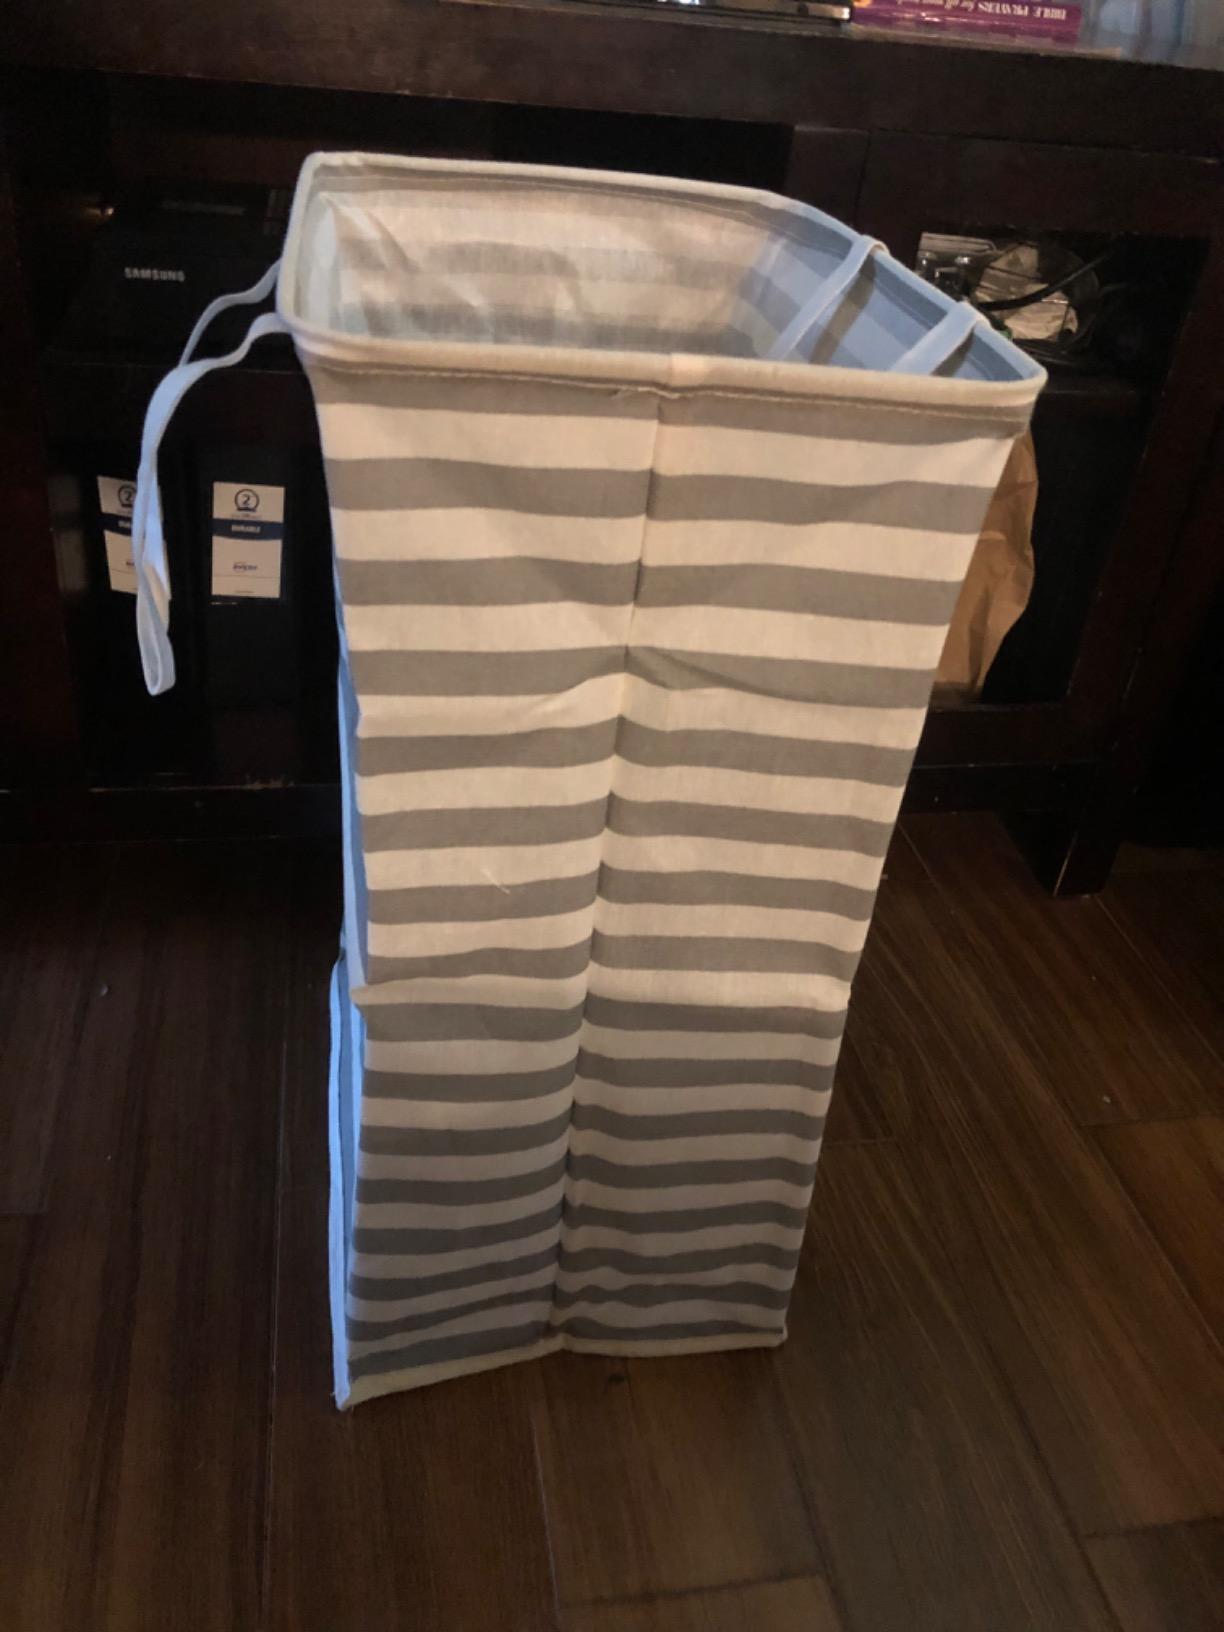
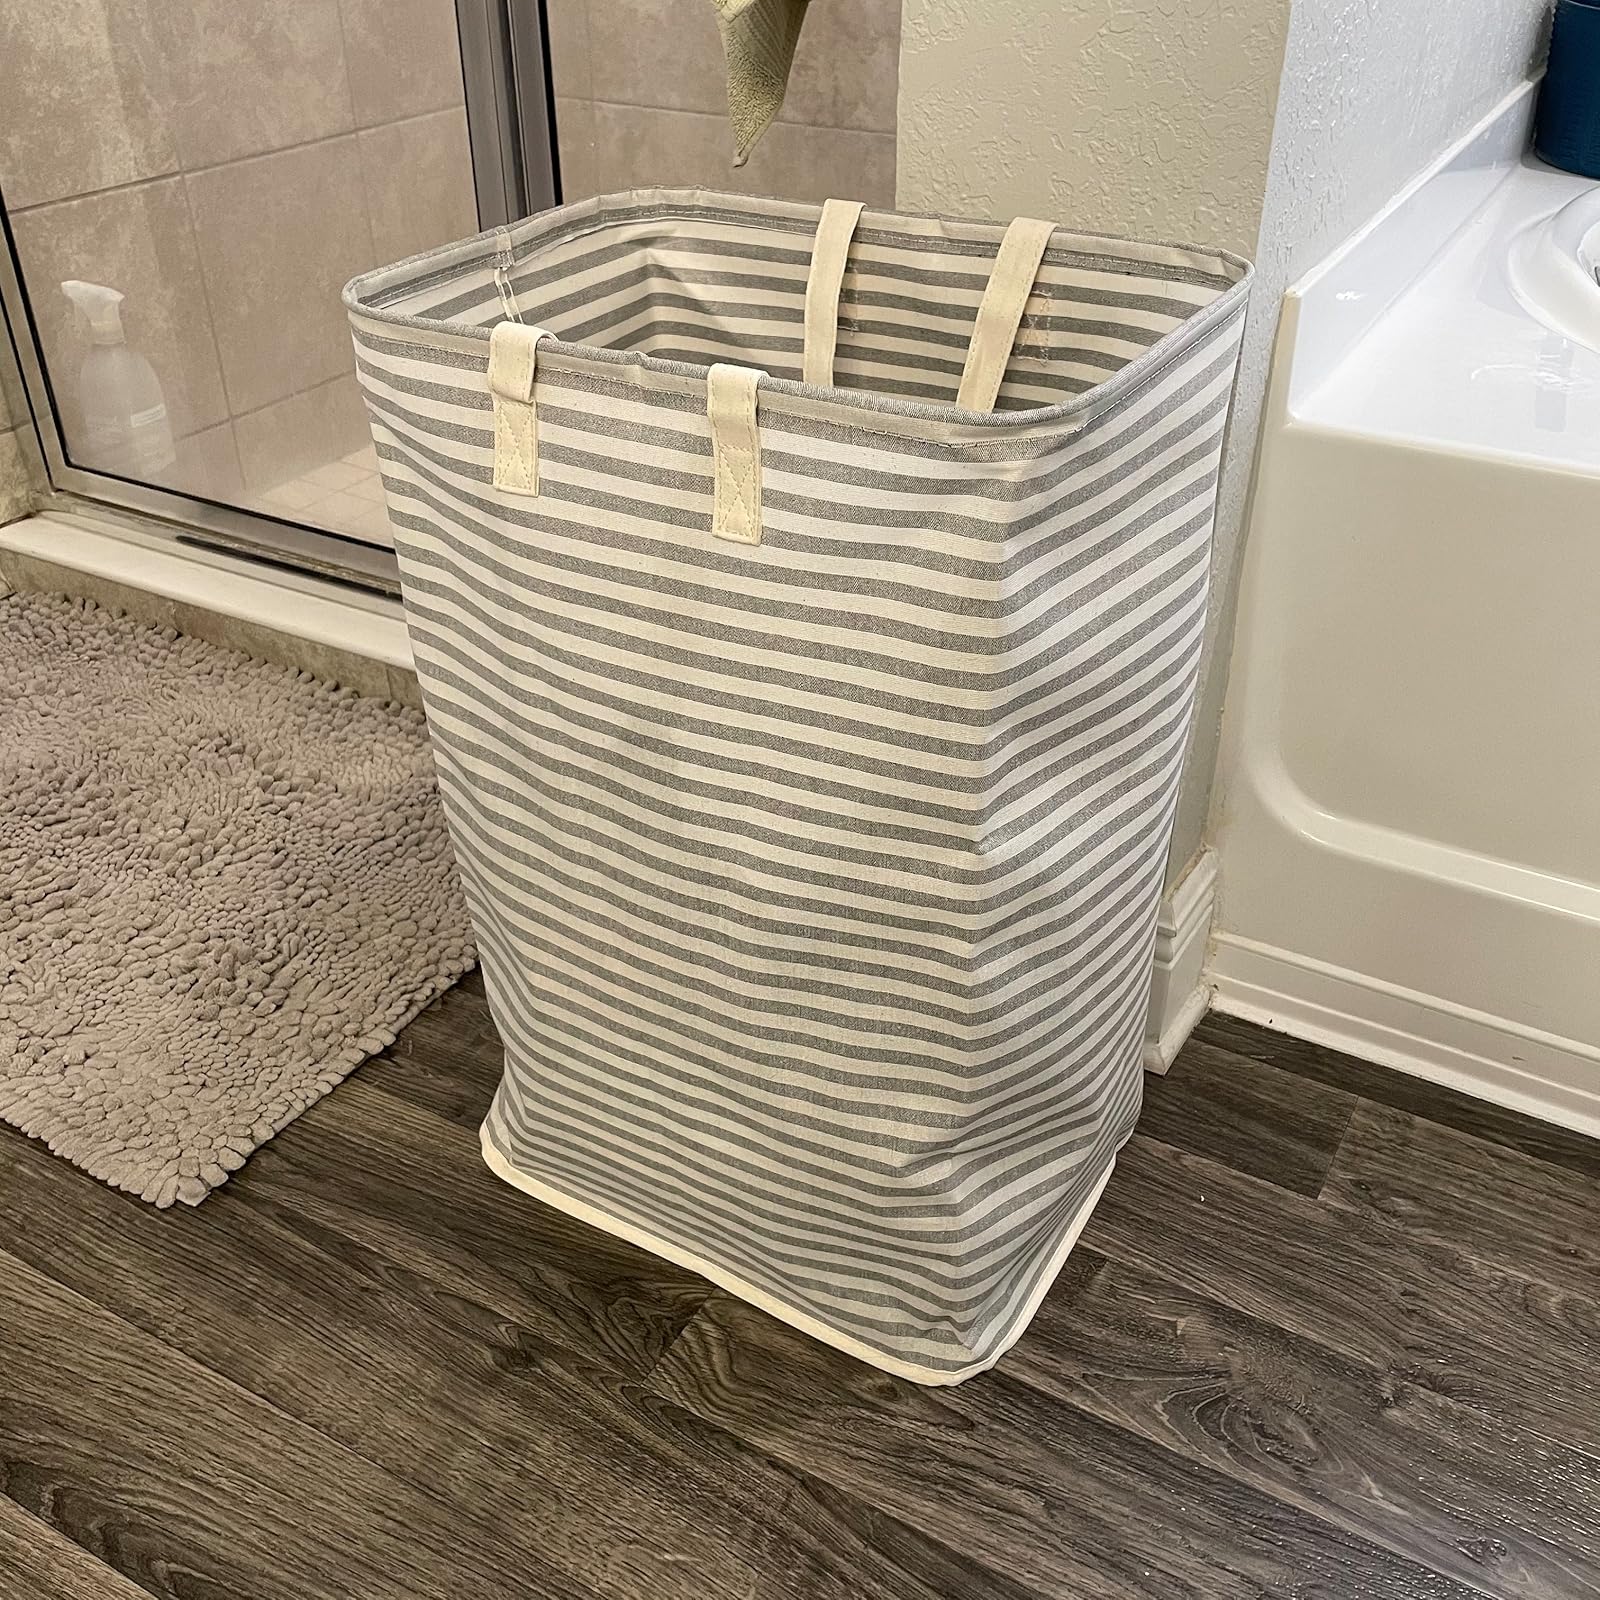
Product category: items_hamper
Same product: no